Brad Marchand

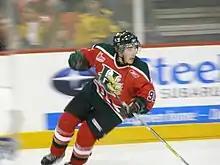
Marchand playing for the Halifax Mooseheads in January 2008

The Moncton Wildcats of the Quebec Major Junior Hockey League (QMJHL) selected Marchand 24th overall in the 2004 QMJHL entry draft. He scored 29 goals for Moncton in his draft year, and was awarded the team's Rookie of the Year. Shortly before the 2005–06 season, Moncton hired Ted Nolan as their new head coach, and he took to Marchand's "drive and determination" at once, giving the skater an extensive role on the team. Under this new direction, Marchand scored 29 goals and 66 points in 68 regular season games for Moncton, and led the team to a President's Cup championship and the Memorial Cup finals with another five goals and 14 assists in 20 playoff games. The Wildcats ultimately lost in the finals to the Quebec Remparts. The Boston Bruins of the NHL spent the season scouting Marchand, and traded two fourth-round picks in the 2006 NHL entry draft to the New York Islanders in exchange for a third-round pick, which they used to select Marchand 71st overall. Marchand signed an entry-level contract with the team in October 2007.